Ava de Lagercrantz

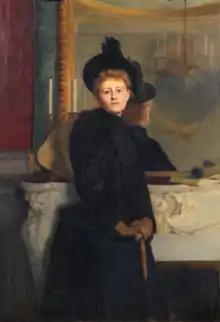
Self-portrait of Ava de Lagercrantz (1889)

Hedvig Gustava Lagercrantz (1862–1938), generally known as Ava de Lagercrantz, was a prominent Swedish portrait painter who was active in New York, Stockholm and Paris. A cousin of Sweden's envoy to Washington, , she prospered in New York from portrait commissions. She is also remembered for being called to paint the portraits of the Swedish kings Oscar II and Gustaf V. Several of her works are in the collection of the National Museum of Sweden.